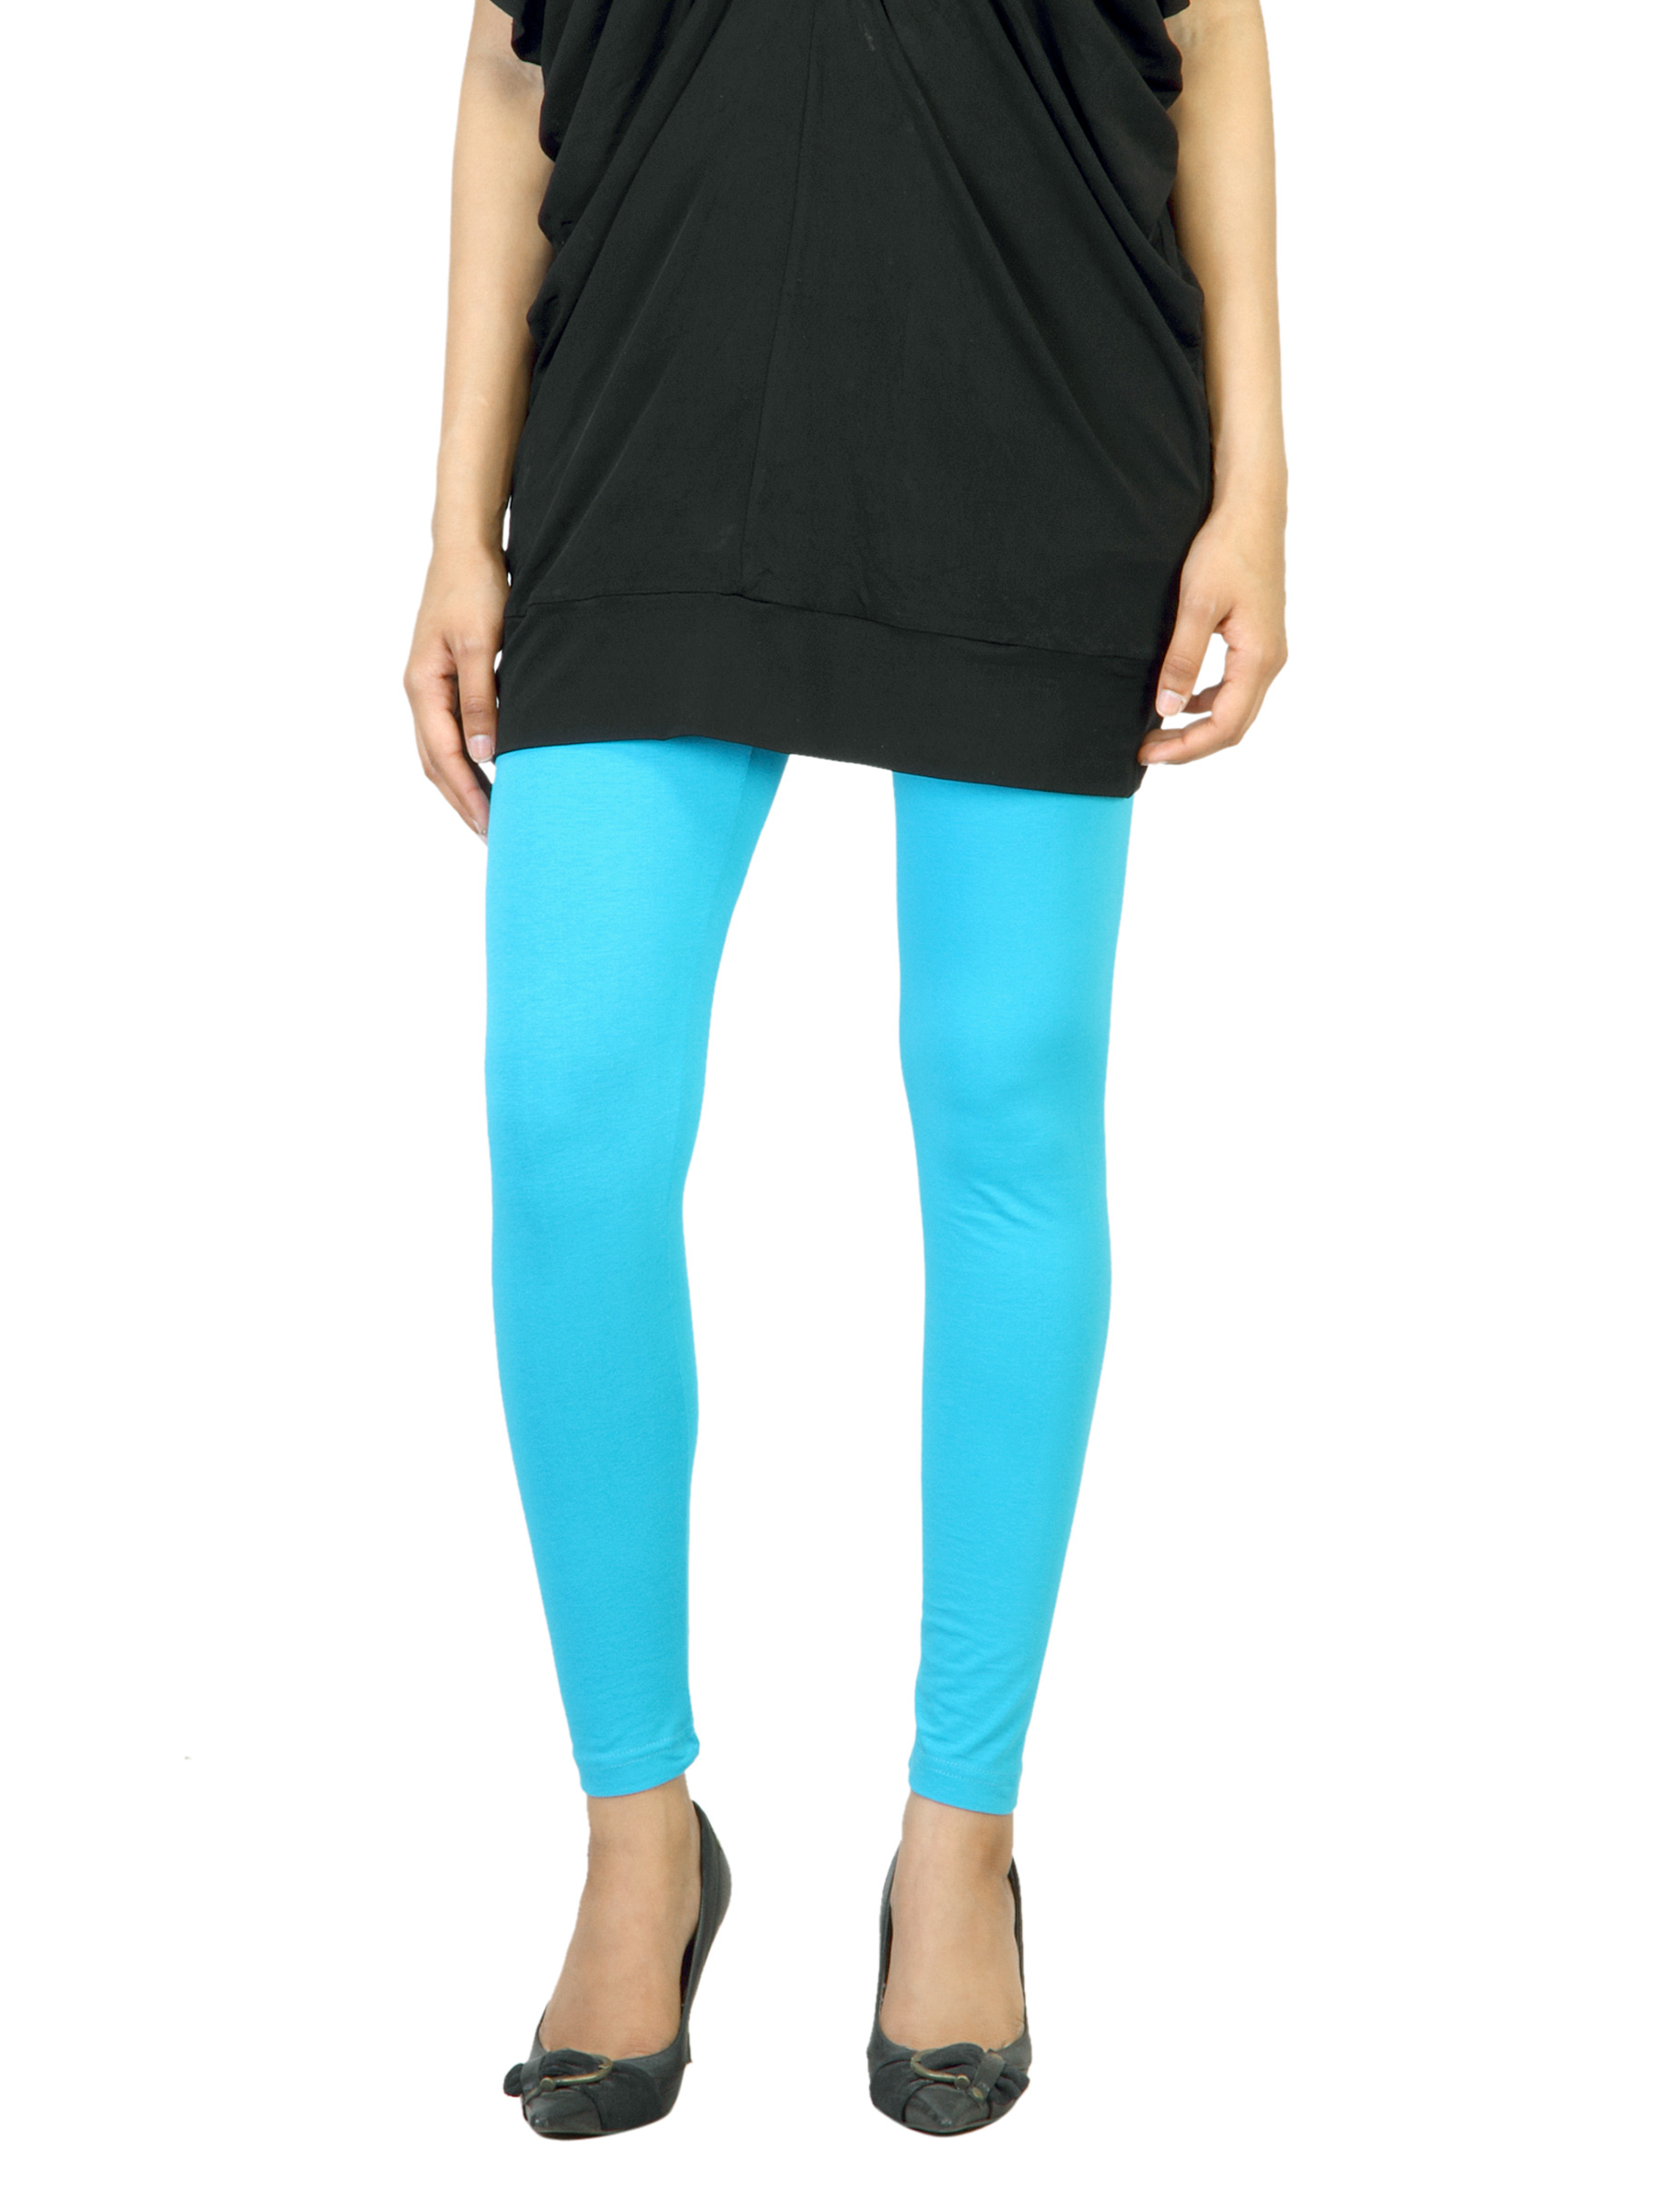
Femella Women Blue Leggings
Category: Apparel / Bottomwear / Leggings
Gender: Women
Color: Blue
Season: Summer 2012
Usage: Casual